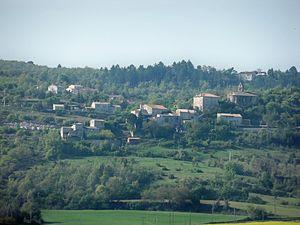
vue générale sur Villemus (04), France
Villemus est une commune française, située dans le département des Alpes-de-Haute-Provence en région Provence-Alpes-Côte d'Azur.